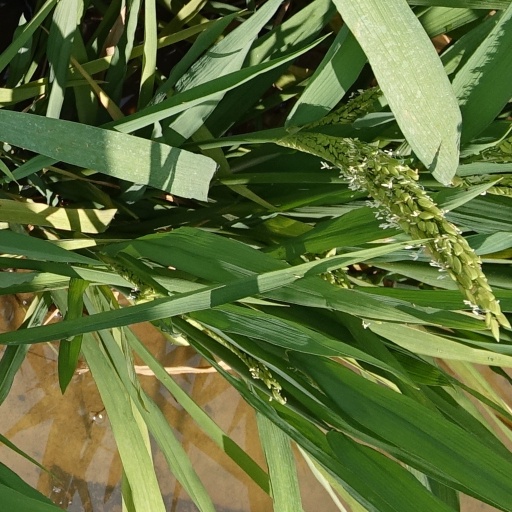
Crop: rice